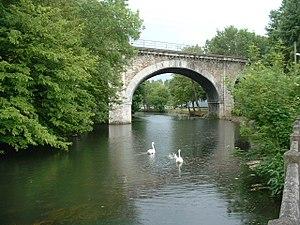
L'Eure à Chartres près des Grands Prés, viaduc de la ligne Paris-Montparnasse à Brest. Licensing Auteur: Clicgauche Source: Clicgauche (photographie personnelle)
Cette liste de ponts d'Eure-et-Loir présente les ponts remarquables de ce département français, situé en région Centre-Val de Loire. Cette liste n'est pas exhaustive.
L'Eure est une rivière française qui prend sa source dans la région naturelle du Perche et qui coule dans les départements de l'Orne, d'Eure-et-Loir, de l'Eure et de la Seine-Maritime, dans les deux régions Centre-Val de Loire et Normandie. C'est un affluent direct de la Seine en rive gauche.